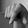
ASL letter: Q